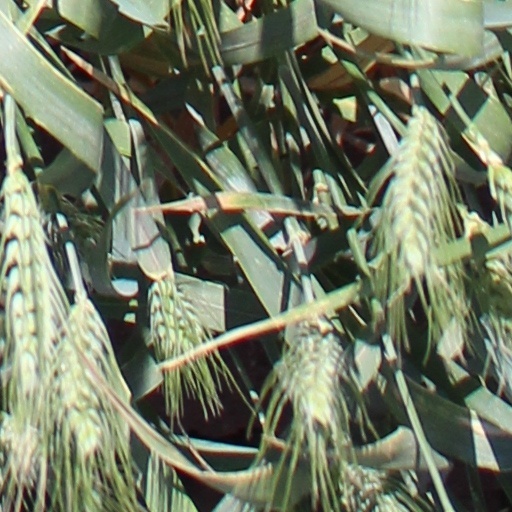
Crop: wheat